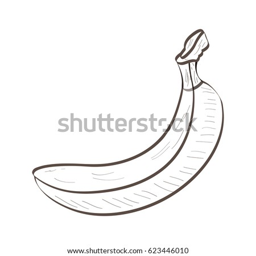
isolated outline of a banana